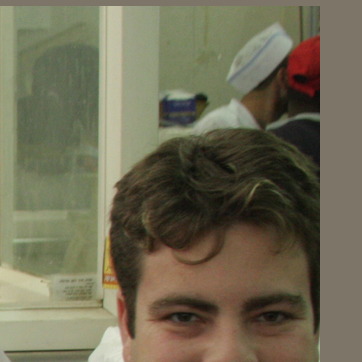
Material: hair